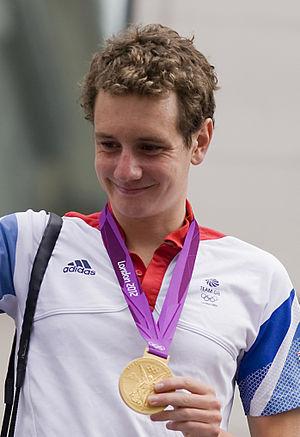
Alistair Edward Brownlee, né le 23 avril 1988 à Dewsbury en Angleterre, est un triathlète professionnel anglais, double champion olympique en 2012 et en 2016, double champion du monde en 2009 et 2011 et quadruple champion d'Europe. Il est le frère ainé de Jonathan Brownlee triathlète professionnel, médaille de bronze et d'argent lors des mêmes Jeux olympiques.